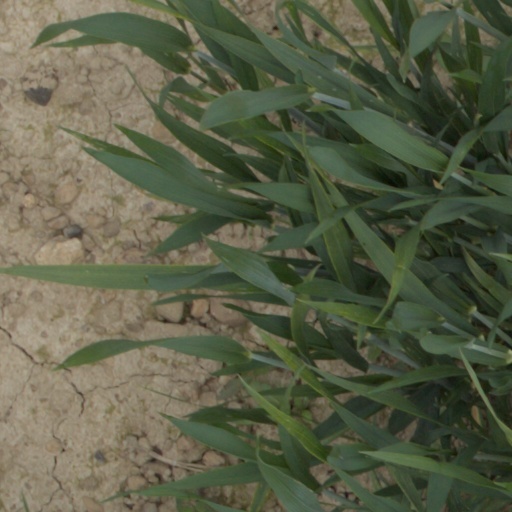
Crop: wheat